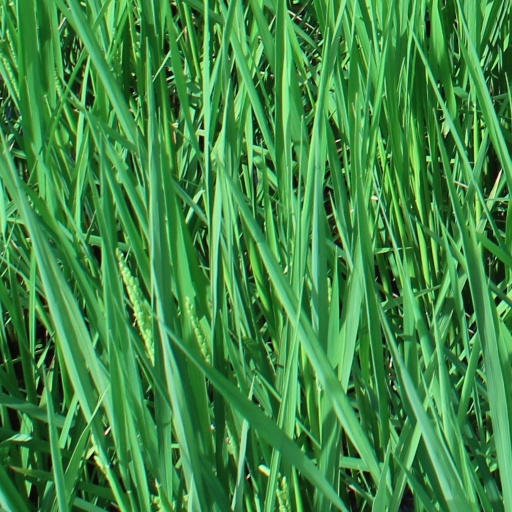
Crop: rice